SpongeBob SquarePants

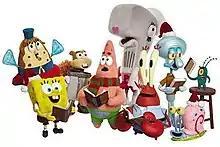
Screen Novelties created character models based on the works of Rankin/Bass for the show's stop-motion episodes.

Until his death in 2018, Hillenburg had served as the executive producer over the course of the series' entire history and functioned as its showrunner from its debut in 1999 until 2004. The series went on hiatus in 2002, after Hillenburg halted production on the show itself to work on the feature film "The SpongeBob SquarePants Movie". Once the film was finalized and the third season finished, Hillenburg resigned as the series' showrunner. Although he no longer had a direct role in the series' production, he maintained an advisory role and reviewed each episode.